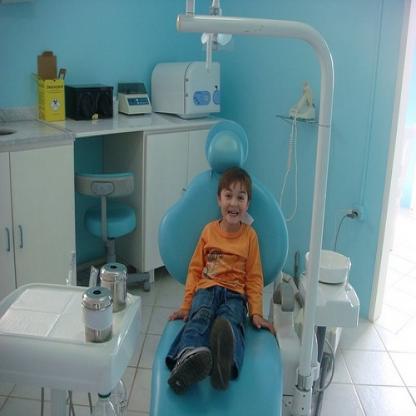
Scene: Indoor